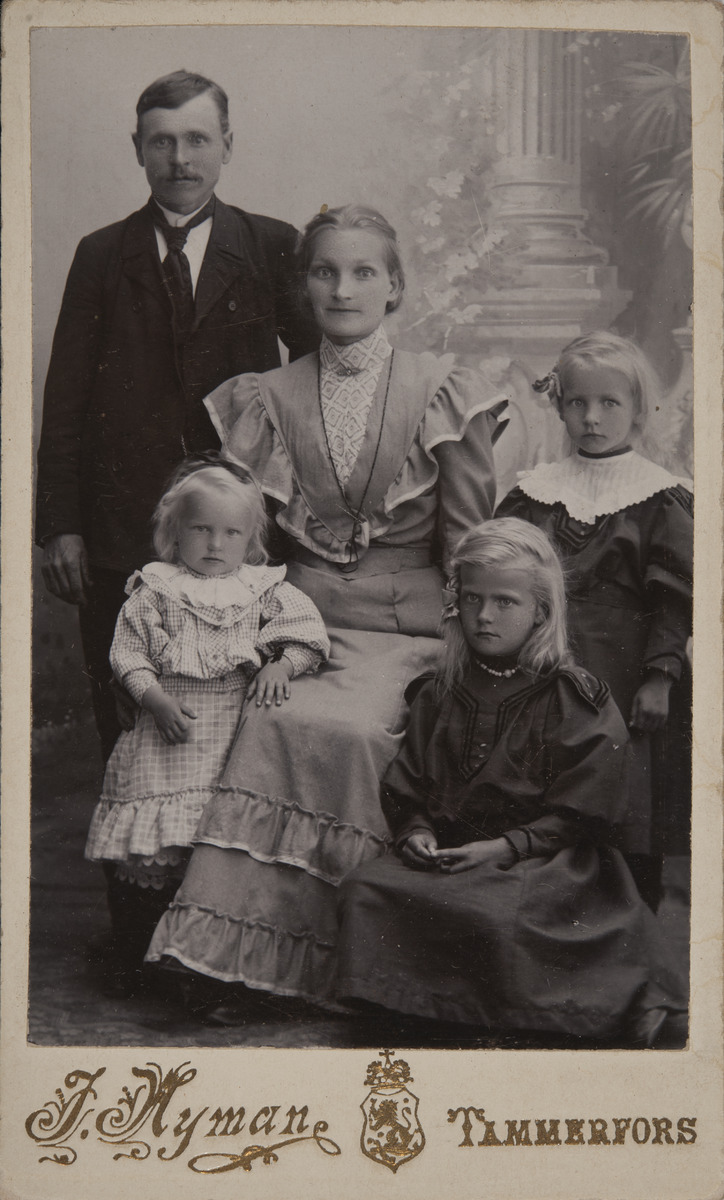
Kolmilapsinen perhe
sisällön kuvaus: Kolmilapsinen perhe. Savian suvun jäseniä tai tuttavia. Ida Nymanin valokuvaamo, Tampere. Kuvapuolella merkintä I. Nyman Tammerfors. mustavalkoinen
Kuvaaja: Nyman, Ida, valokuvaaja
Ajankohta: kuvausaika 1910 -luku mahd.
Aiheet: muotokuvat, perheet, lapset, tyttäret, vanhemmat, äidit, isät